Yot Verk Matur

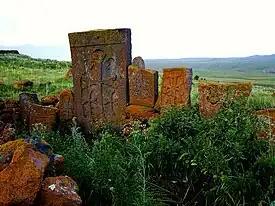
Yot Verk Matur memorial at the ruins of Khrber.

Yot Verk Matur is a small monument erected around the late 14th-century in remembrance of seven lords of seven villages. Local folklore tells that when the Turko-Mongol conqueror Timur Lenk came into Armenia, he made war against the seven lords. As a result of the battles, the lords were killed and their villages were destroyed by Timur. Seven khachkars were placed in a row upon a low-rock wall enclosure as a memorial to the lords. The center khachkar dominates the others.